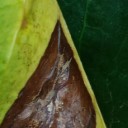
Label: Phoma